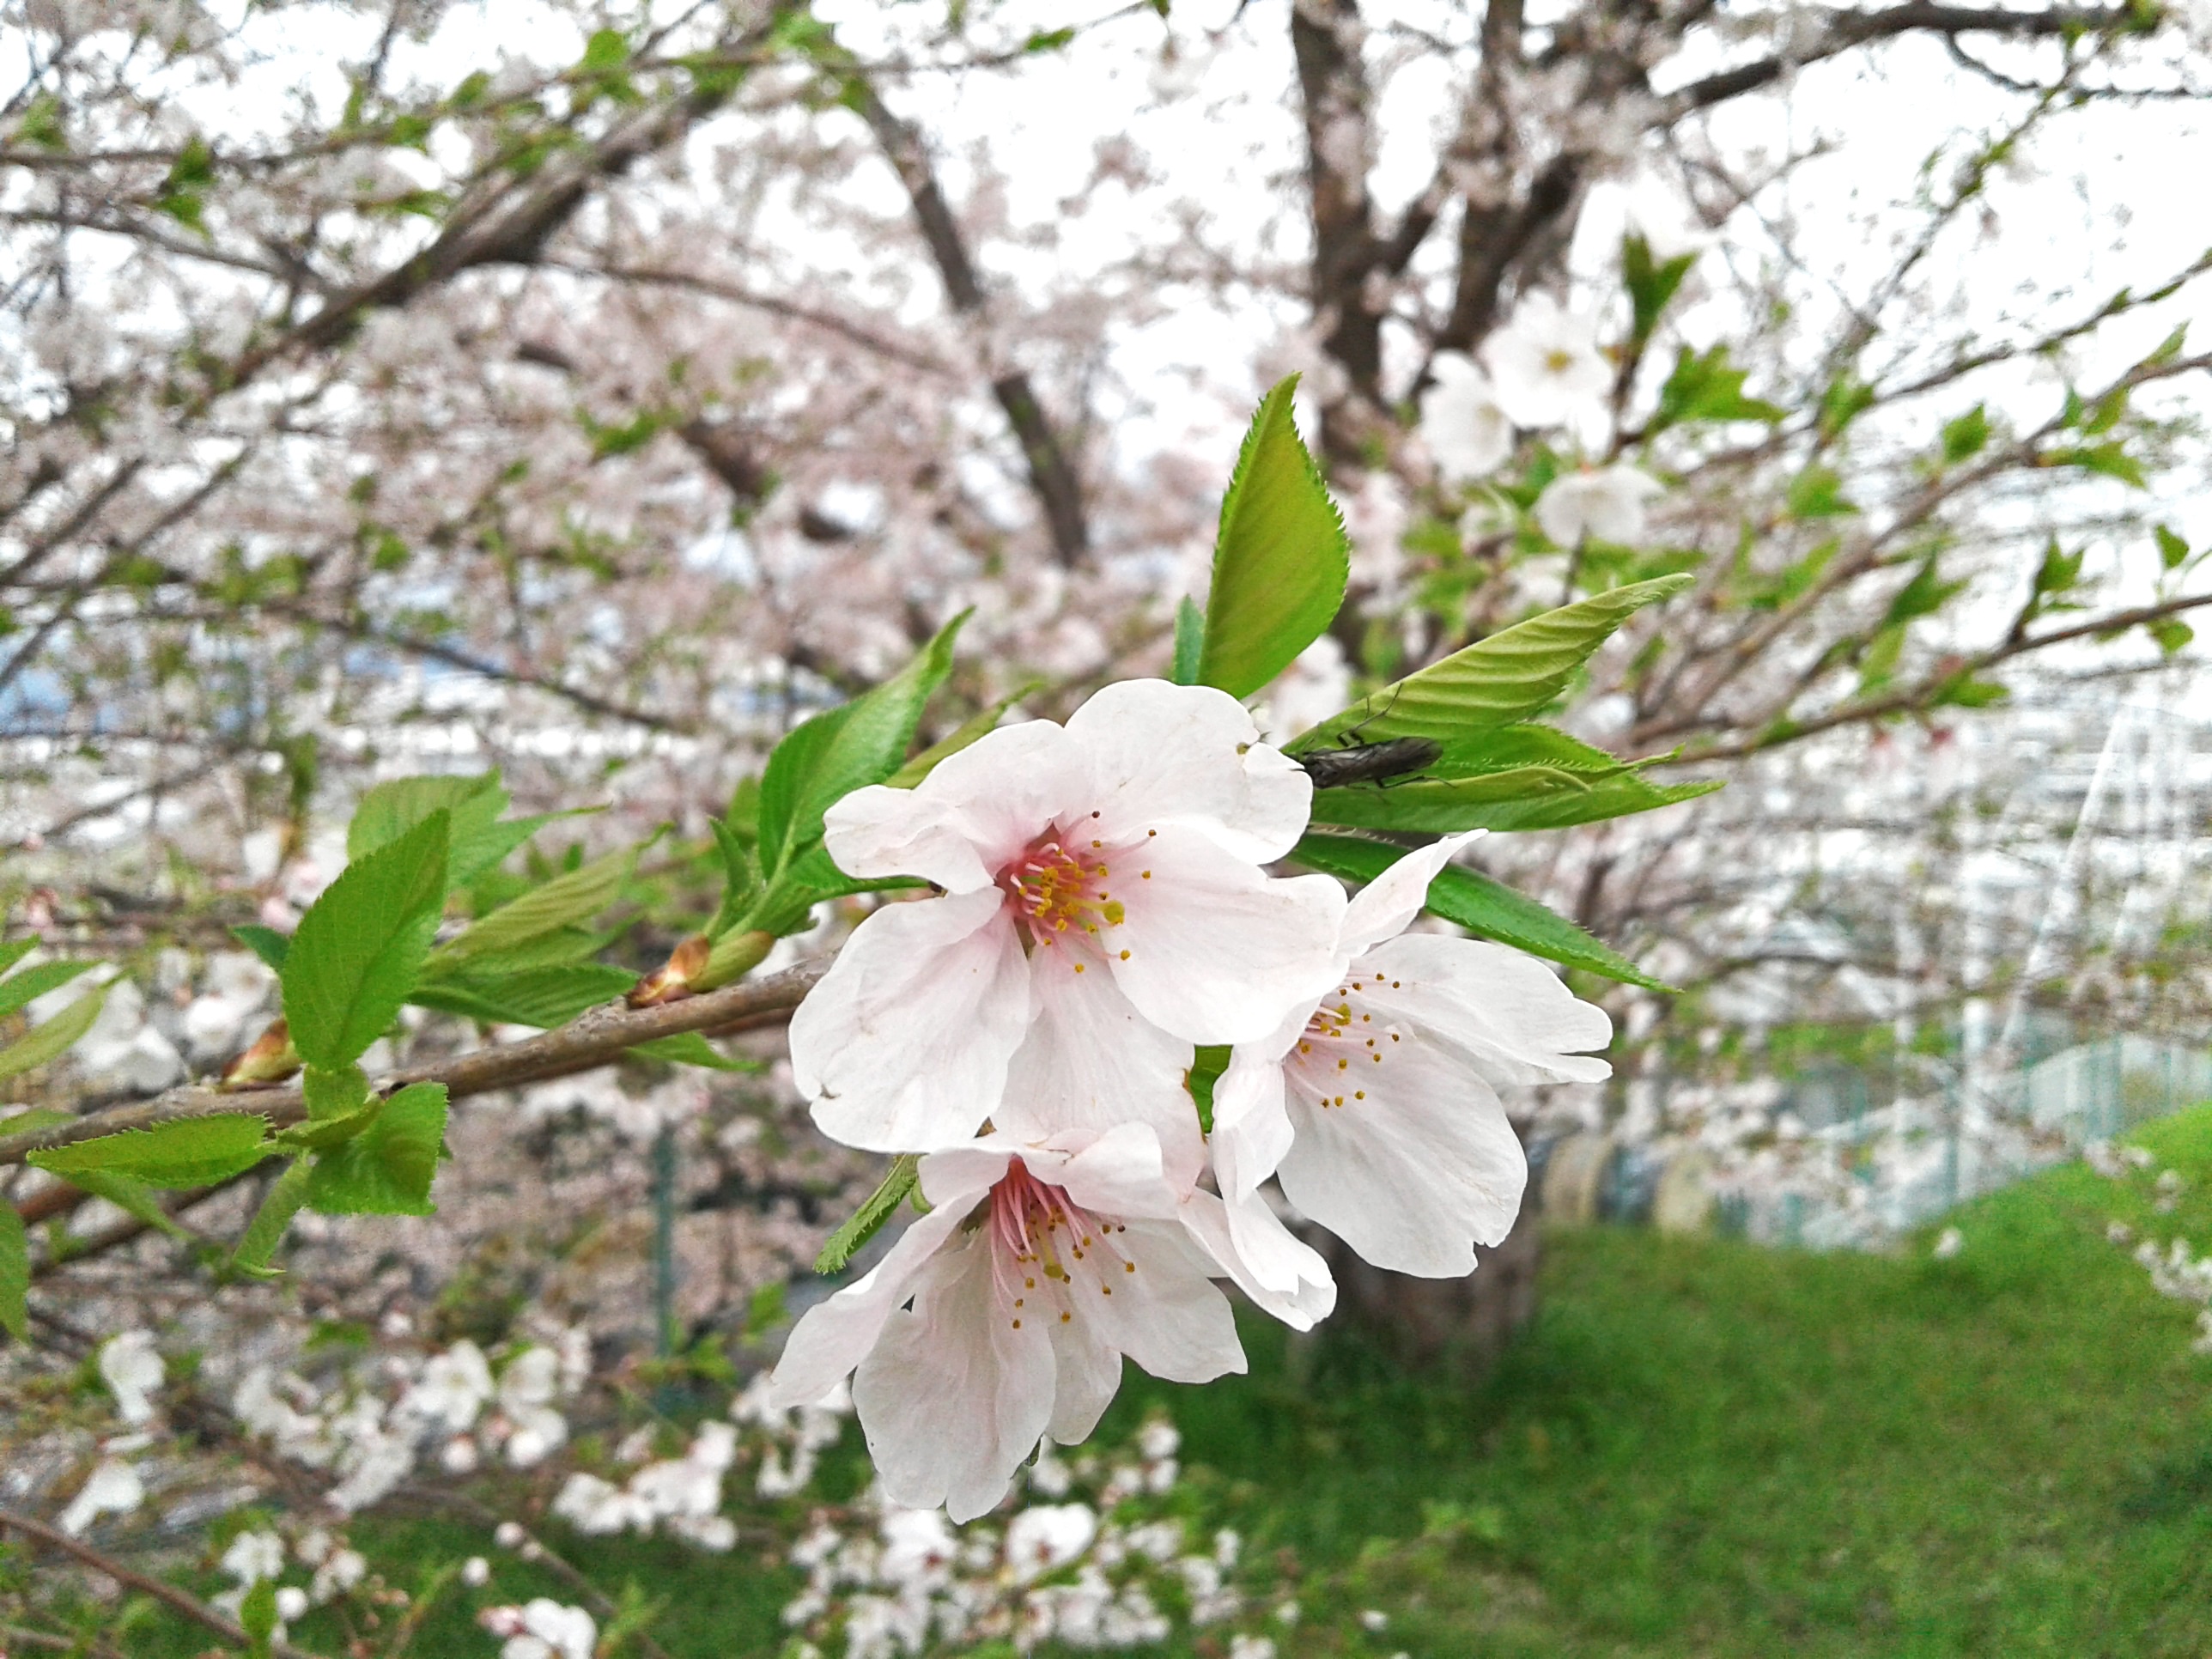
branch, blossom, plant, flower, food, spring, produce, botany, flora, cherry blossom, shrub, flowering plant, rose family, land plant